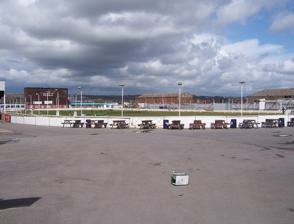
Building: Portsmouth Stadium
Country: United Kingdom
Year built: 1931
Greyhound racing stadium Portsmouth Greyhound Stadium a view of the stadium in 2008 Location Tipner , north west Portsmouth Coordinates 50°49′27″N 1°05′16″W / 50.82417°N 1.08778°W / 50.82417; -1.08778 Opened 1931 Closed 2010 Portsmouth Greyhound Stadium was a greyhound racing stadium in Tipner north west of Portsmouth , England. Origins The stadium was constructed in 1930 east of Tipner Lane on the site of the Stamshaw Chemical Works. The stadium would be accessed from the new Target Road and effectively replaced the track at Portsmouth Greyhound Track (Copnor) , which raced from 1928 to 1930. Opening The new, larger stadium was opened on 25 May 1931, with trainer Fred Tolfree claiming all the first four places in a five-dog opening race. The first winner was Tommy's Pup, the 2–1 favourite. Pre war history In 1932 the stadium was bought by Joe Childs , a famous jockey at the time because he was jockey to the King George V . Also included in the new management team were Jack Parker , captain of the Harringay speedway team, and Bradbury Pratt. In 1937 a 14-year-old boy called George Curtis secured a job with track trainer Bill Peters and one year later Hugo Spencer joined the track as a trainer. The management of the stadium was run by Sporting Promotions (Portsmouth) Ltd. Postwar history The totalisator turnover peaked in 1946 at £1,108,662. The stadium saw a limited run of stock car racing from 23 April 1955 to September the same year. The initial meetings were promoted by JG Southouse, with one of the drivers, Dan Spence, recorded in the same role from July. In 1956 Quick Surprise won the Scottish Greyhound Derby and reached the final of the English Greyhound Derby for trainer Pat Mullins. Two years later Joe Childs died and the ownership of the stadium went into the hands of F A Childs who also became racing manager. F A Childs was replaced by E F G Wilkins after Childs drowned in an accident. Childs was remembered in the following years with the running of the F.A.Childs Memorial Trophy. In 1961 the Hugo Spencer-trained Hey There Merry won the Scottish Derby, and Spencer's Trip To Dublin reached the English Derby final. The Nationwide Leisure Company took over the stadium in 1963, with Bill Francis becoming racing manager, and the Golden Muzzle would be introduced as the track's premier event. George Curtis claimed his first win as a trainer when Bad Trick won the 1964 Puppy Derby . In 1968 Curtis left Portsmouth for Brighton , replaced by his brother Charlie and leaving Hugo Spencer and Greg Doyle as the other resident trainers. Charlie Curtis was killed in a car crash just one year later. Spencer continued his success by winning the 1971 Welsh Greyhound Derby with Spectres Dream and he would also win three National Sprints in 1961 with Hi There Merry and two in 1975 and 1976. The race itself would be transferred to Portsmouth for three years after the closure of Clapton Stadium . In 1972 the Greyhound Racing Association (GRA) bought the track from the Nationwide Leisure Company for the sole purpose of selling it as a lucrative commercial property under there GRA Property Trust Company. However the property bubble burst in 1973 leaving the south coast venue with a lifeline. Reading had not been so lucky and closed under the GRA which resulted in trainer Ron Jeffrey arriving at Portsmouth. Bill Francis became General Manager and oversaw two Racing Managers spells, Jim Layton and Stuart Strachan both filled the position before  Dave Stow settled in the role. Walstone reached the 1985 English Greyhound Derby final for trainer John Copplestone and in 1990 the track replaced the grass straights to go to all sand. The same year Jo Burridge won the Hunt Cup with Coloured Panther. Copplestone had another English Derby finalist in 1991 when Summerhill Super finished fifth and another Copplestone greyhound called Murlens Abbey won the Greyhound of the Year after wins that included the Arc , East Anglian Derby and Edinburgh Cup . In 1992 Wembley plc announced significant losses leading to cost-cutting exercises and Portsmouth suffered as a result despite the fact that the GRA had pledged a new state-of-the-art Portsmouth stadium previously. Lee McAlpine replaced Dave Stow as racing manager before Eric Graham took over and in 1998 Jim Snowden left Catford Stadium to take over as general manager from the retiring Bill Francis. During 2006 the track's 'Inside Sumner' hare system was replaced by the 'Swaffham' Closure In 2008, it was announced that Portsmouth City Council's long-term lease was nearing its end, and they were considering selling the site for redevelopment. Lease holders GRA offloaded the track to a new company, registered in March 2008, called PGS Ltd headed by general manager Eric Graham. It was agreed that PGS Ltd could pay the council a peppercorn rent of £1,000 per year because there was no value in redeveloping the land at that time. Graham attempted to renew the lease two years later in 2010, but it was rejected by the Tipner Regeneration Company and South East England Development Agency. Within weeks the company was wound up with immediate effect, and liquidators were appointed, with staff and trainers left unpaid. Racing manager Paul Clark was suspended by Graham for comments made over the GRA's and Grahams role in the closure. The last meeting took place on 27 March 2010, and the stadium was demolished in 2012, with the site awaiting redevelopment. Track records Pre-metric Distance yards Greyhound Time Date Notes 470 Clam 27.30 1950 470 Hey There Merry 26.68 24.05.1963 655 Shaggy Lass 38.34 1946 655 Laurdella Guest 37.67 06.06.1964 850 Woodville Fortune 50.54 03.07.1964 470 H Tuathal Teachtmar 28.29 1950 Post-metric Distance metres Greyhound Time Date Notes 246 Gold Tip 15.04 17.03.2009 256 Mr Belvedere 15.72 26.06.1987 256 Lissadell Tiger 15.55 09.06.1989 430 Ivory Dave 26.30 08.04.2006 430 Coolside Lucky 26.27 20.10.2006 Golden Muzzle heats 438 Northwood Double 26.95 1977 438 Blakes World 26.15 29.10.2006 Golden Muzzle final 438 Skelligs Tiger 26.63 19.07.1985 438 Beaver Dip 26.37 16.09.1988 438 Knockeevan Magic 26.26 05.10.2003 Golden Muzzle final 601 Bills Paid 37.51 02.06.2006 610 Wellington Sand 38.32 16.10.1984 610 Crohane Lucy 38.26 06.10.1989 610 Firmount Flapjack 38.14 13.10.2000 784 Active Pearl 50.43 04.08.2006 792 Airmount Sand 50.65 16.10.1984 792 My Texette 50.62 28.07.1993 792 Winetavern Sooth 50.60 28.07.2000 955 Zuzu's Petal 62.18 02.06.2006 964 Wheres Dunait 62.94 28.07.1993 References